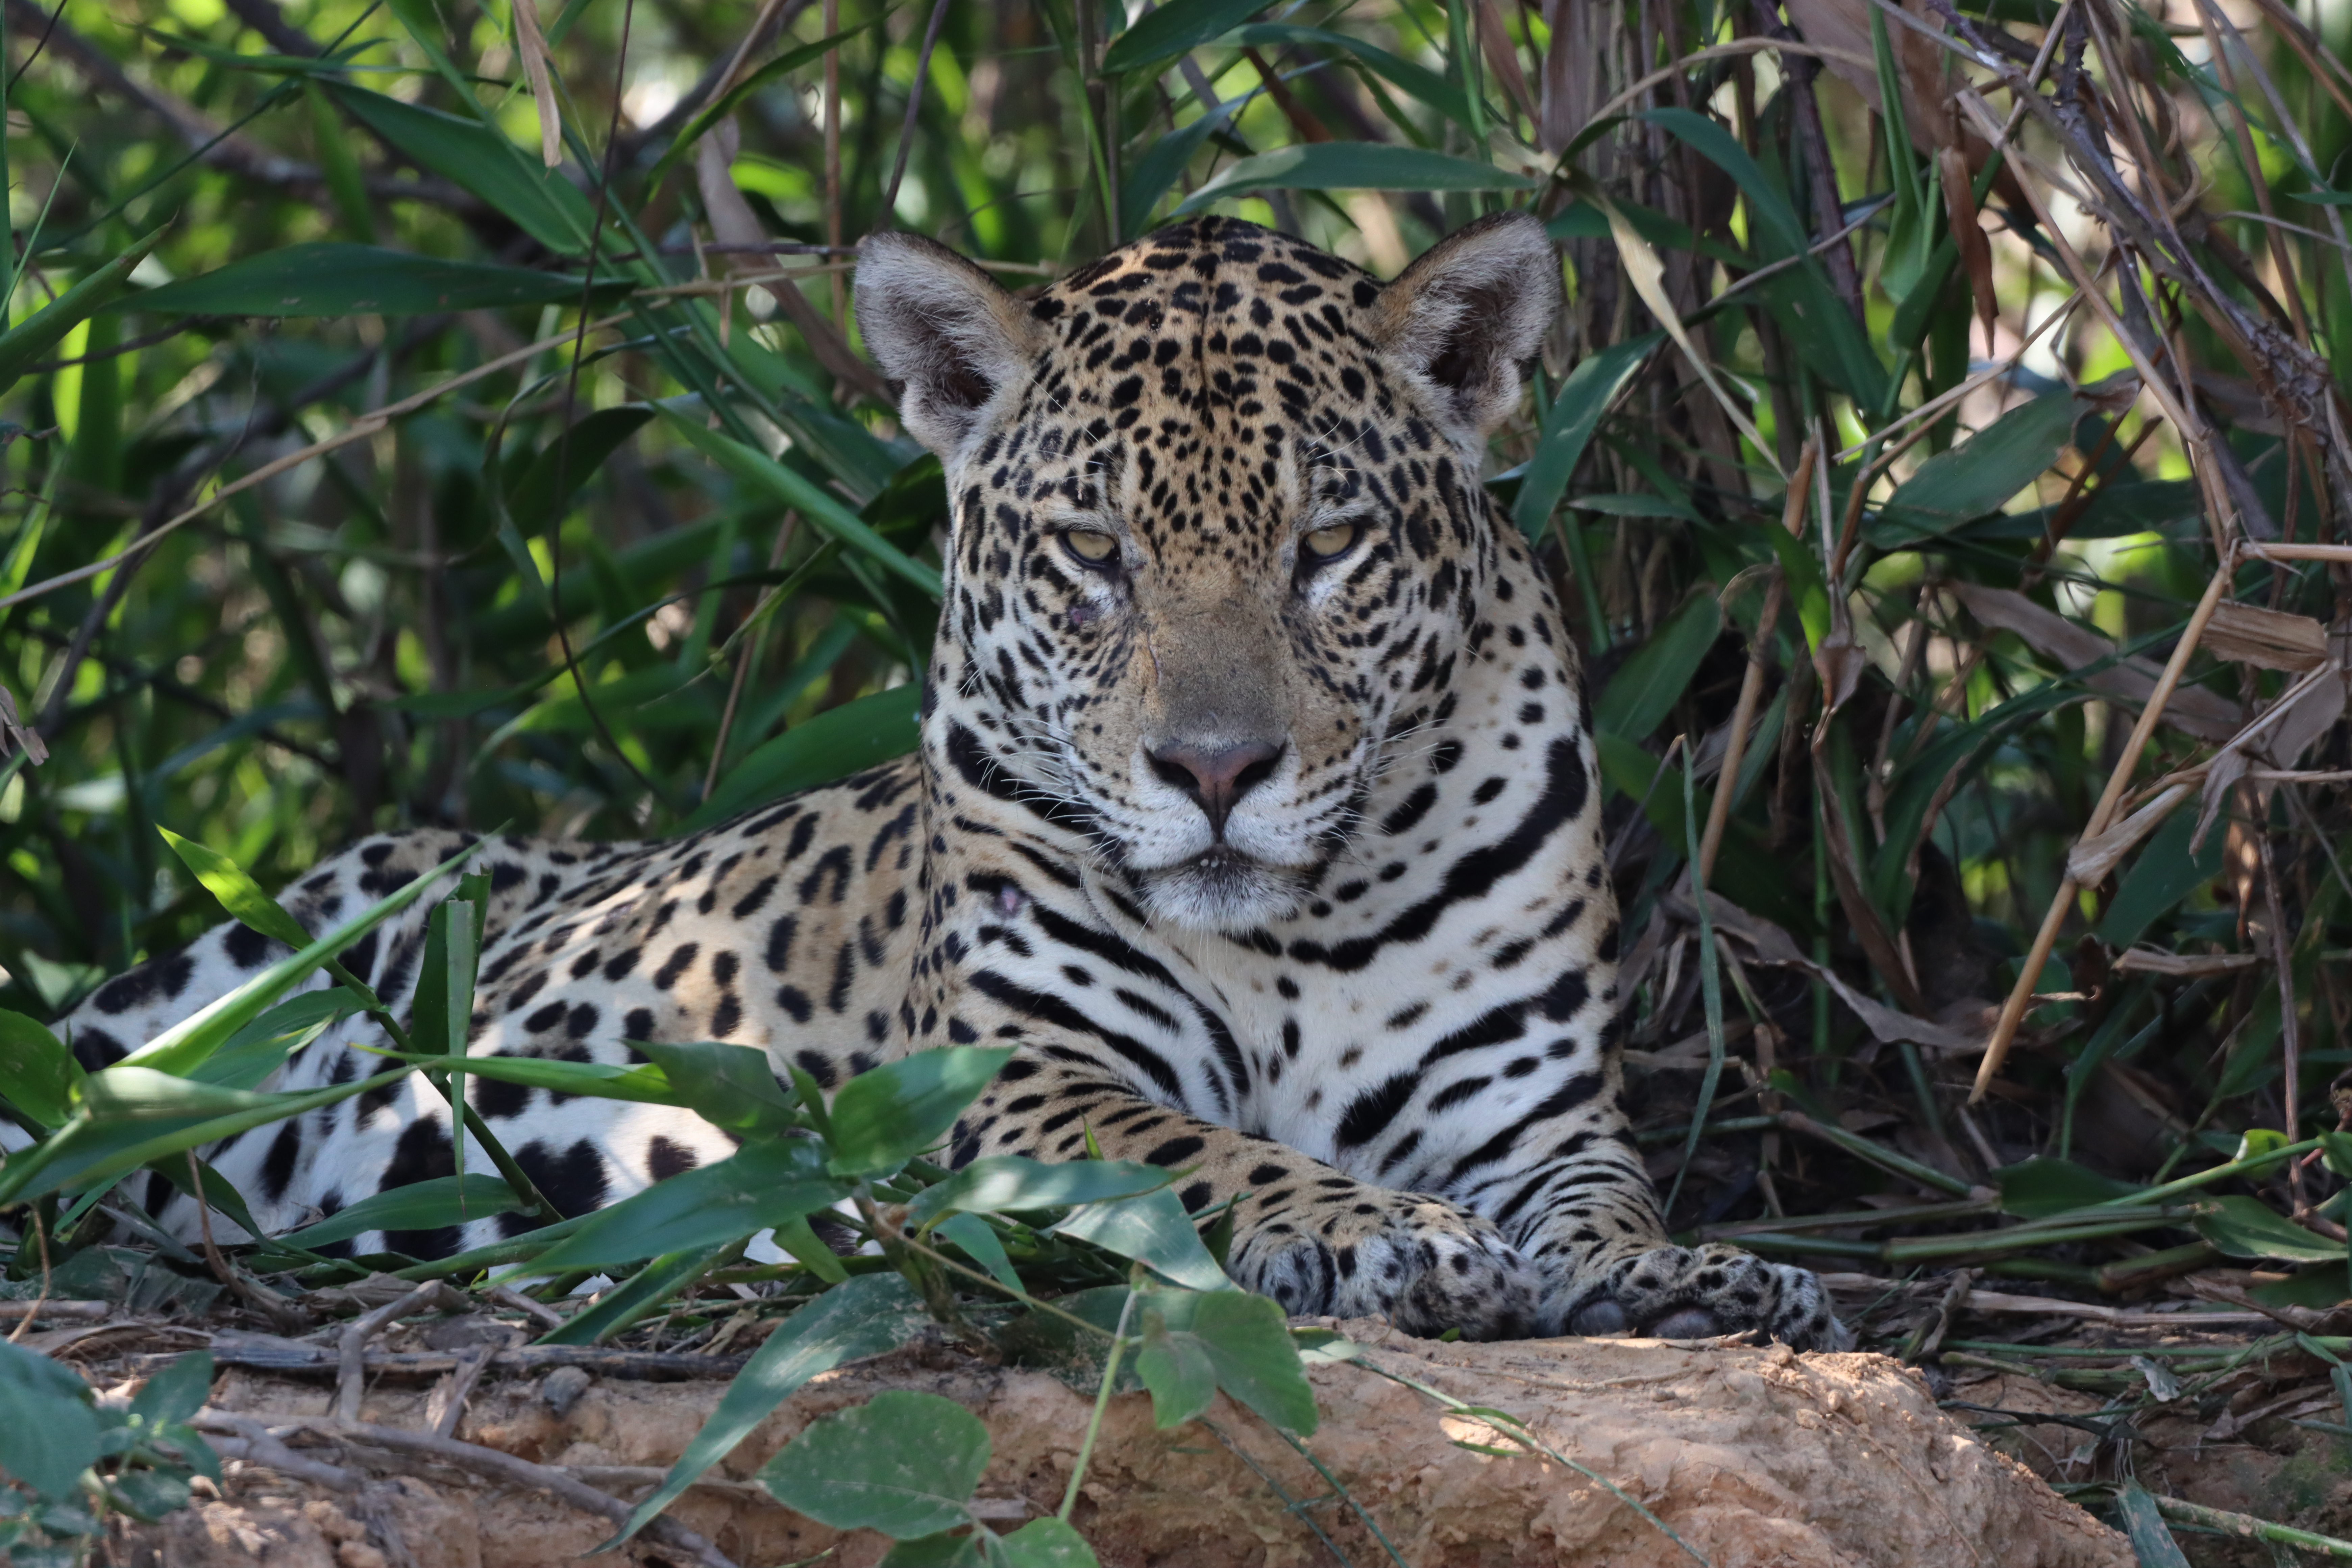
Jaguar: Kamaikua